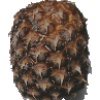
Label: Pineapple 1